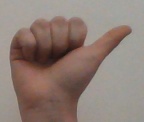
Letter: dhad